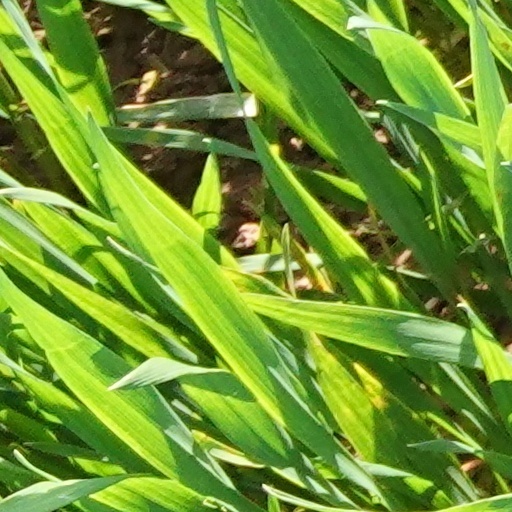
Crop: wheat